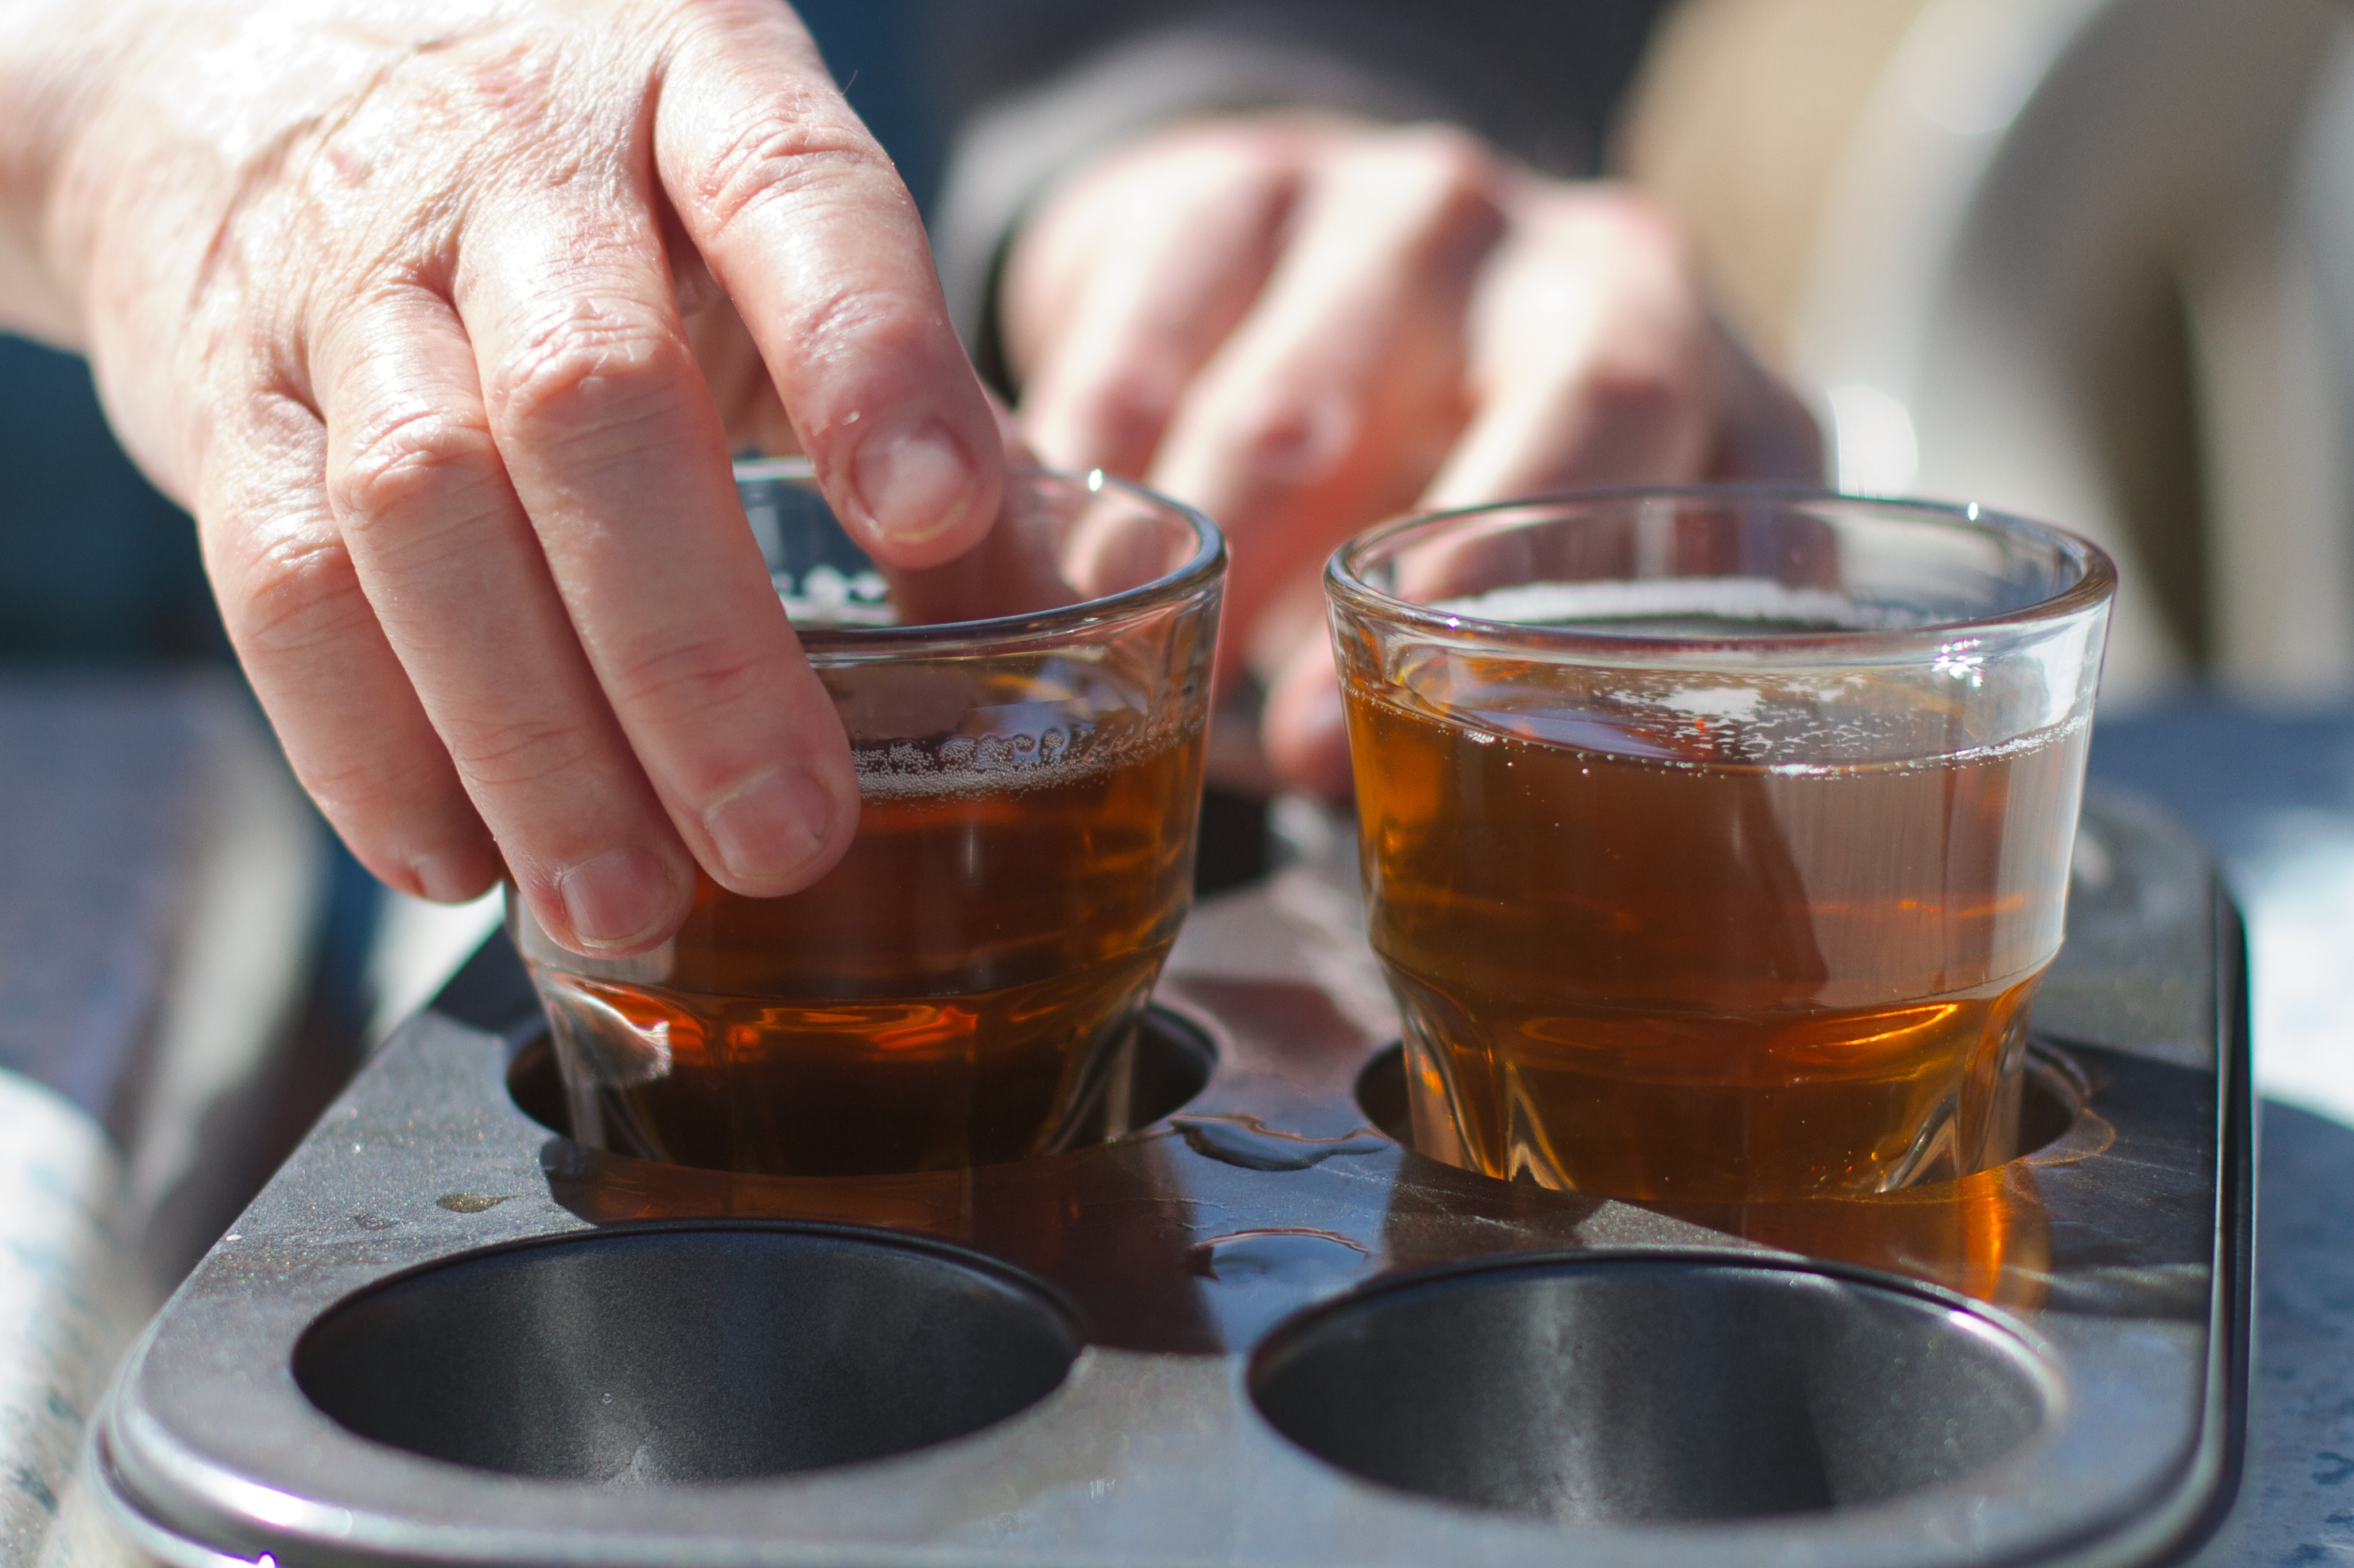
food, drink, beer, alcohol, stewsbrews, sense, distilled beverage